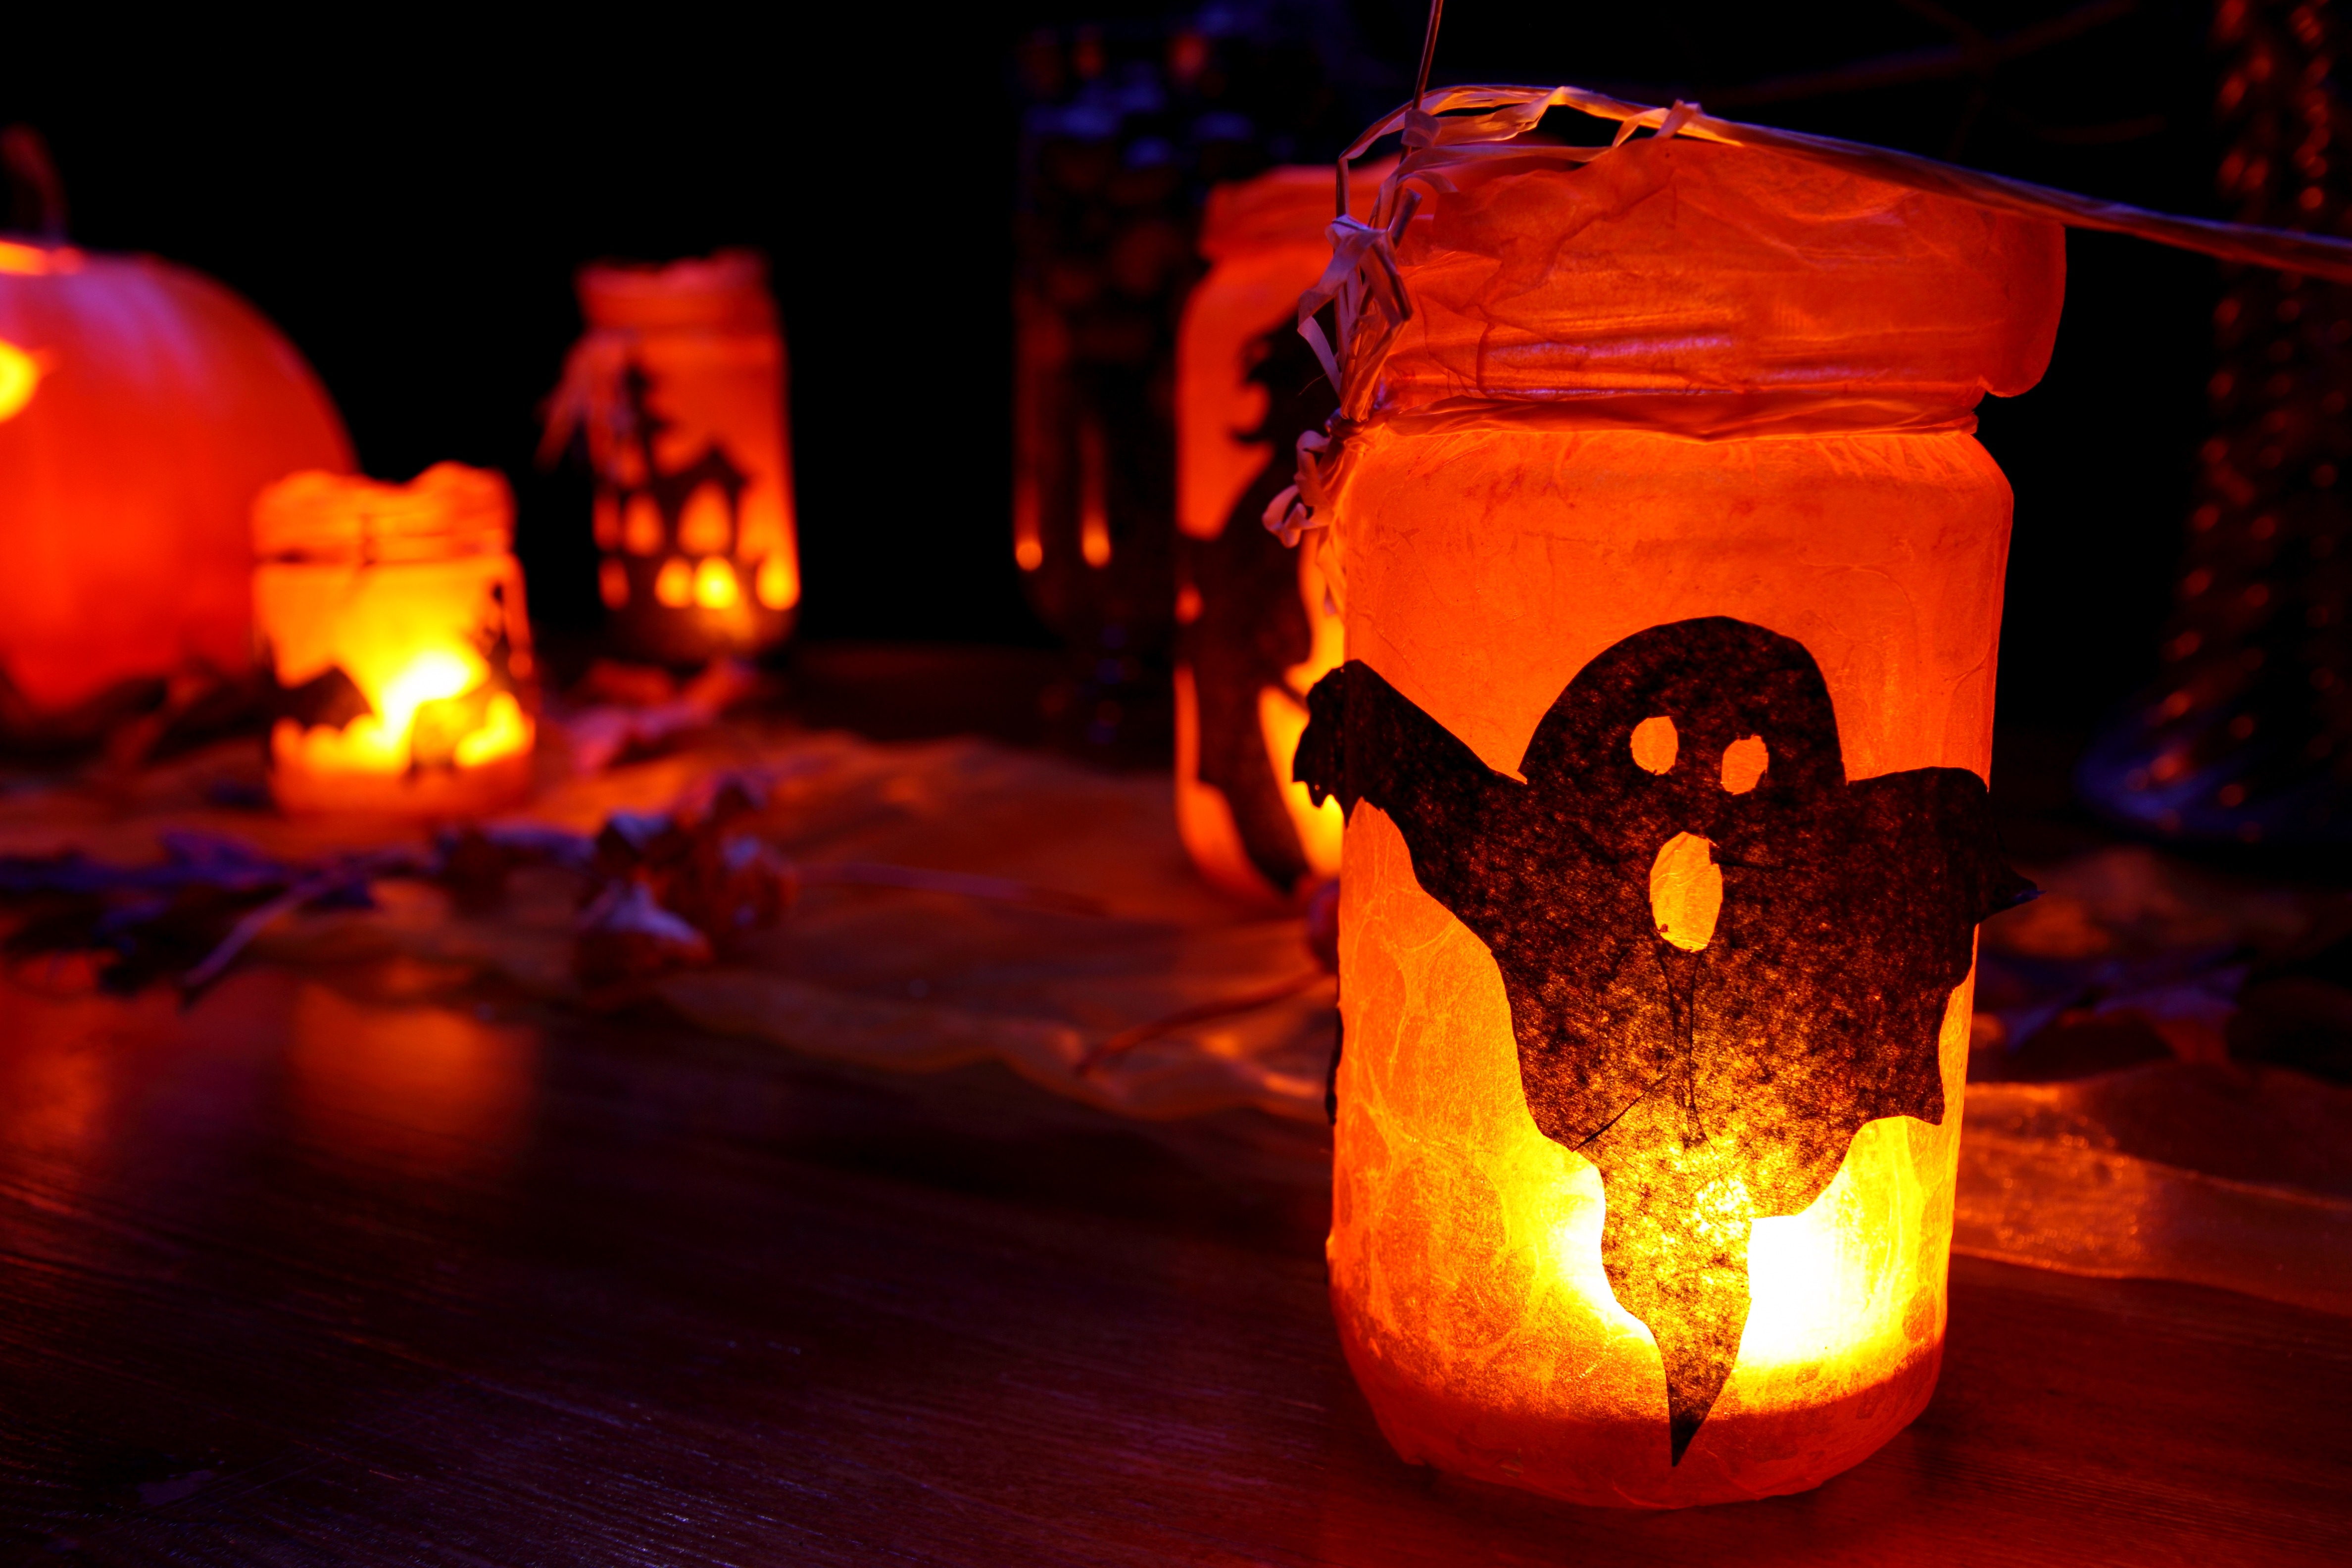
light, glowing, fall, spooky, dark, decoration, orange, lantern, red, color, pumpkin, halloween, holiday, flame, glow, darkness, candle, lighting, season, illuminated, jack o lantern, leaves, scary, lights, ghost, carving, trick